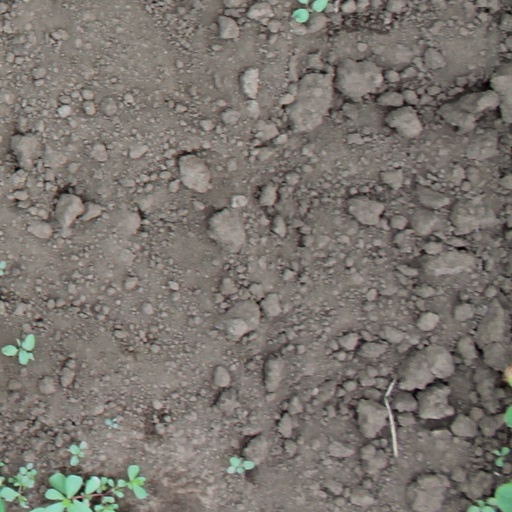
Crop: soybean